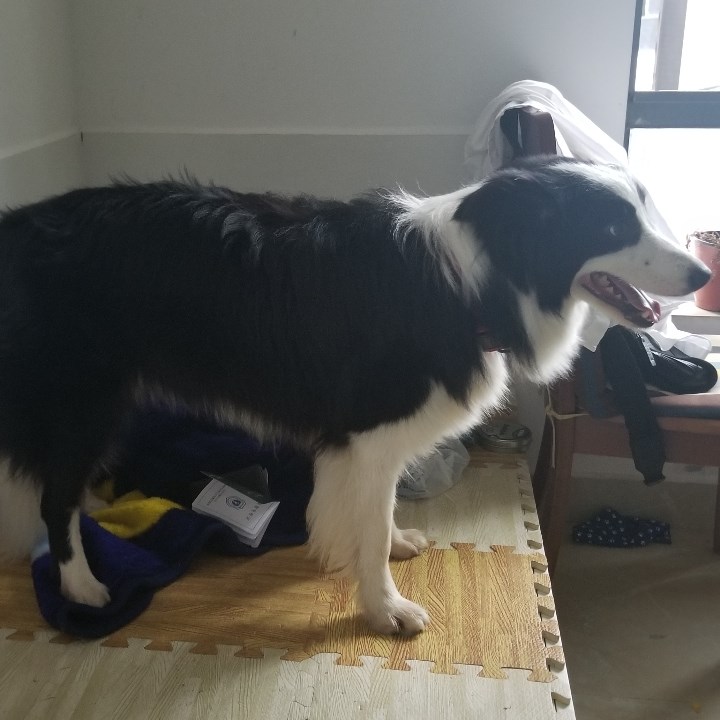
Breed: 2594-n000109-Border_collie